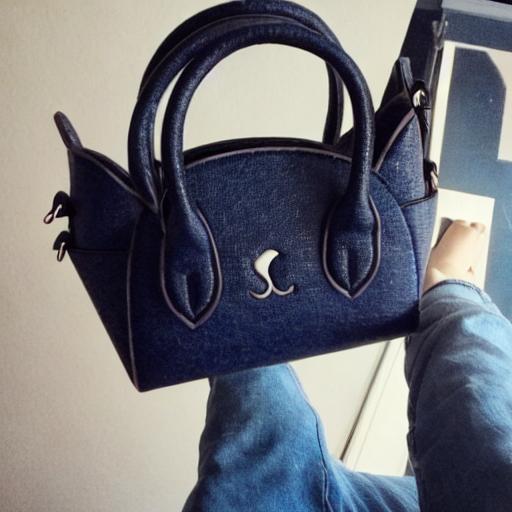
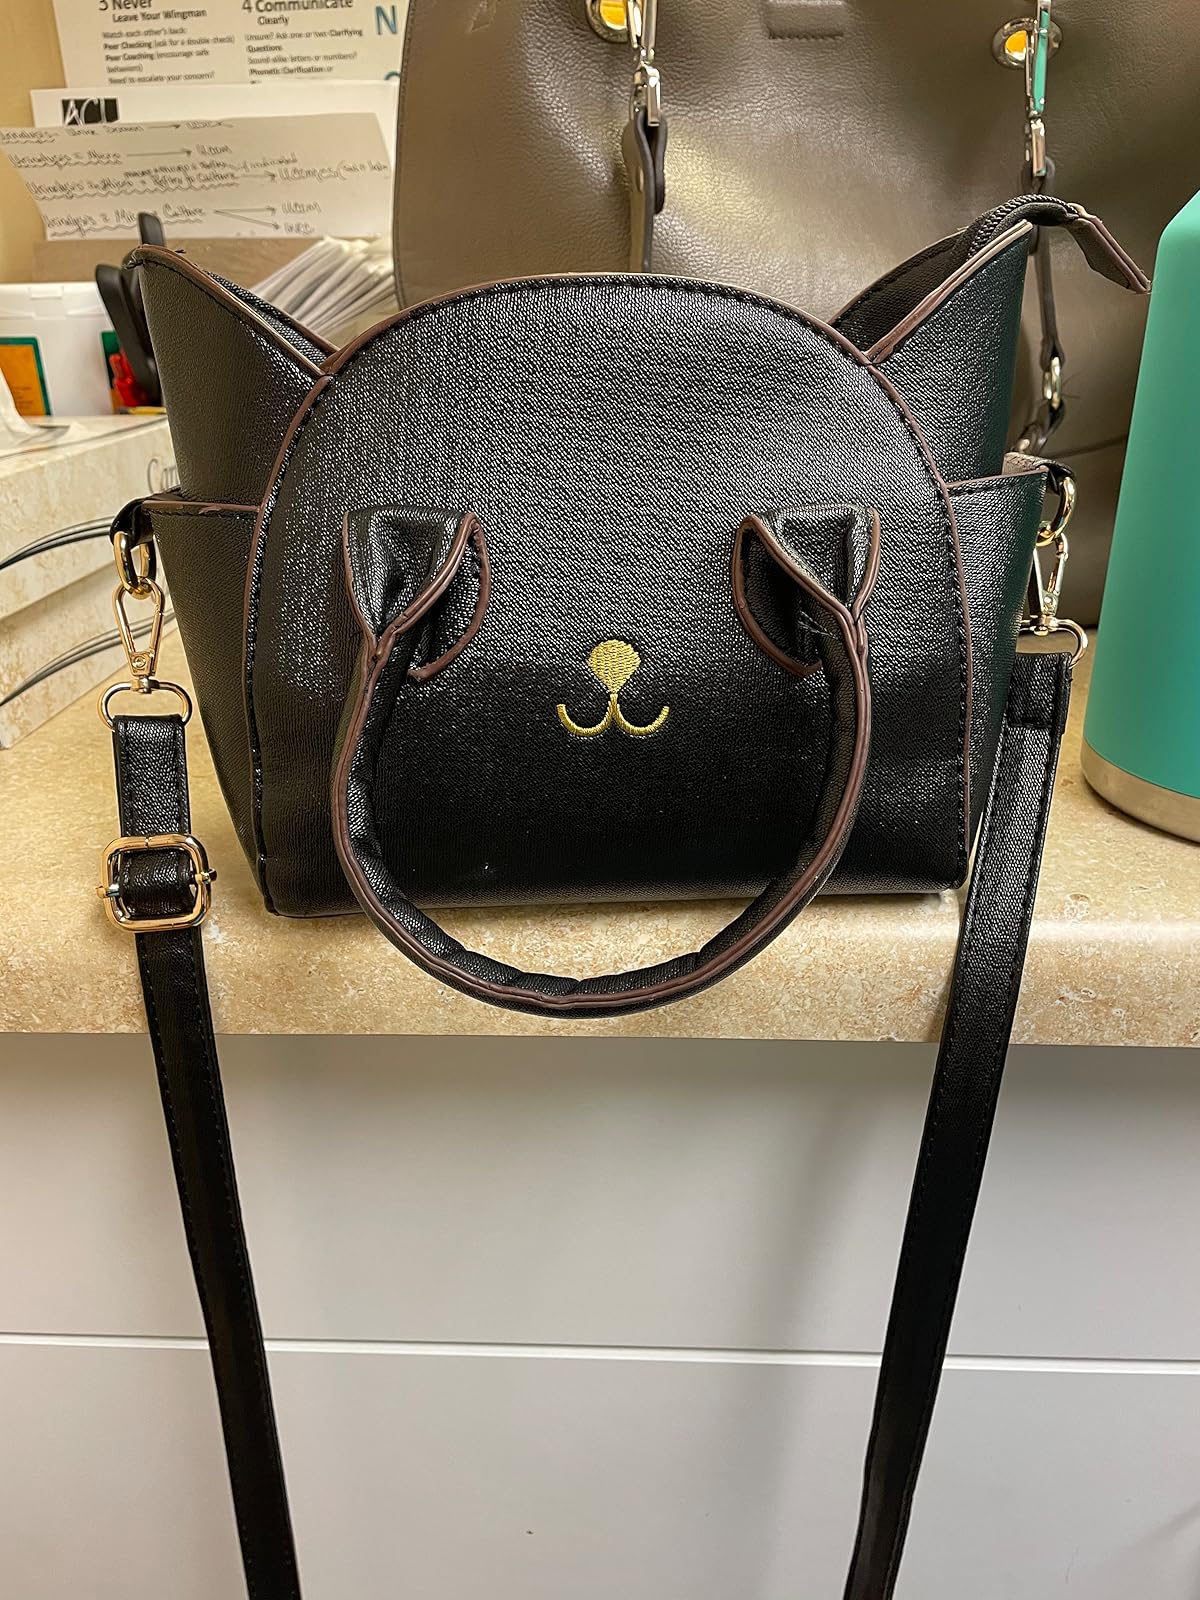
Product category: accessories_handbag
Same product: no